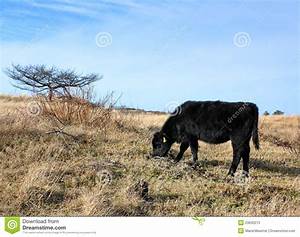
Label: cow